Last Week Tonight with John Oliver

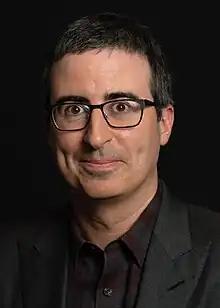
John Oliver, host of "Last Week Tonight"

Oliver described his preparations for the show in an interview for "The Wire": "... I basically have to watch everything. The only thing I kind of watch for pleasure is Fareed Zakaria's show on Sundays ... That and "60 Minutes" I watch for pleasure, or maybe "Frontline" ... I have a TV on in my office all the time and I'll generally flick around on that from CNN, Fox, MSNBC, Bloomberg, CNBC, Al Jazeera ... I'm watching with a certain thing in mind and that is how to see a story told badly."